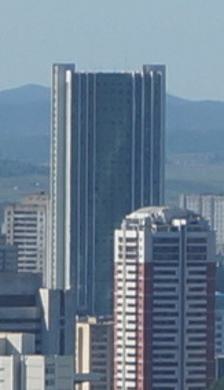
Building: Pyongyang Information Center
Country: North Korea
Year built: 1986
Tower in Pyongyang, North Korea Pyongyang Information Center 평양정보센터 ( Korean ) General information Status Completed Type Office Location Potonggang-guyok , Pyongyang Town or city Pyongyang Country North Korea Coordinates 39°02′09″N 125°43′39″E / 39.0357°N 125.7276°E / 39.0357; 125.7276 Completed 1986 Height 139.9 metres (459 ft) Technical details Structural system Concrete Floor count 42 The Pyongyang Information Center ( Korean : 평양정보센터 ) is a high-rise office skyscraper in Pyongyang , North Korea . Built in 1986, the tower stands at 139.9 meters (459 ft) tall and is divided into 42 floors. It is situated in the proximity of the Pothong River and the Ryugyong Hotel . The building represented the headquarters of the Pyongyang Information Center (PIC), a vital computer-based management center in North Korea and the home to software development center for Korea Computer Center (KCC). The tower resembles the 1970s and 1980s totalitarian architecture style very widespread and common in North Korea . See also List of tallest buildings in North Korea References